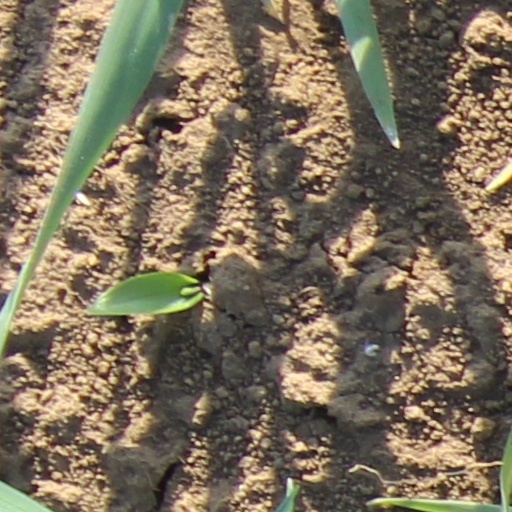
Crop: wheat